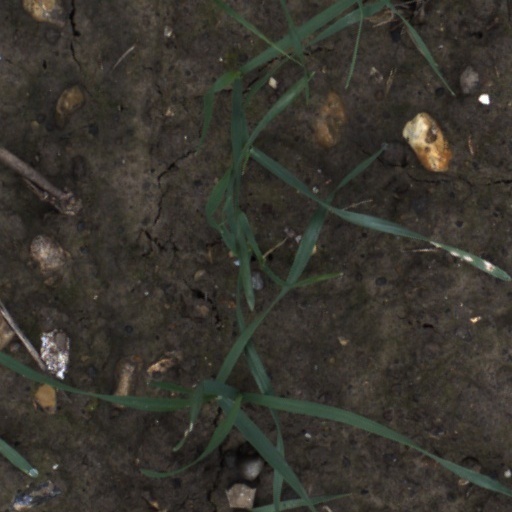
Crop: wheat